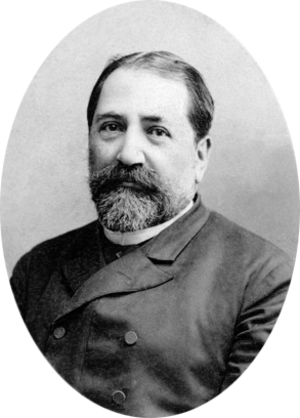
Ilia Tchavtchavadzé fut une éminente figure de la nouvelle littérature géorgienne, un célèbre bienfaiteur public, juriste, dirigeant du mouvement national de libération de la Géorgie en 1861-1907.